Vitaly Goryaev

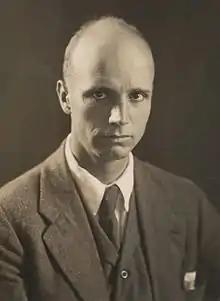
Rockwell Kent

Vitaly Nikolayevich Goryaev (1 [14] April 1910 – 12 April 1982) was a Soviet and Russian painter, graphic illustrator and caricaturist. He was the People's Artist of the USSR (1981) and winner of the USSR State Prize (1967).